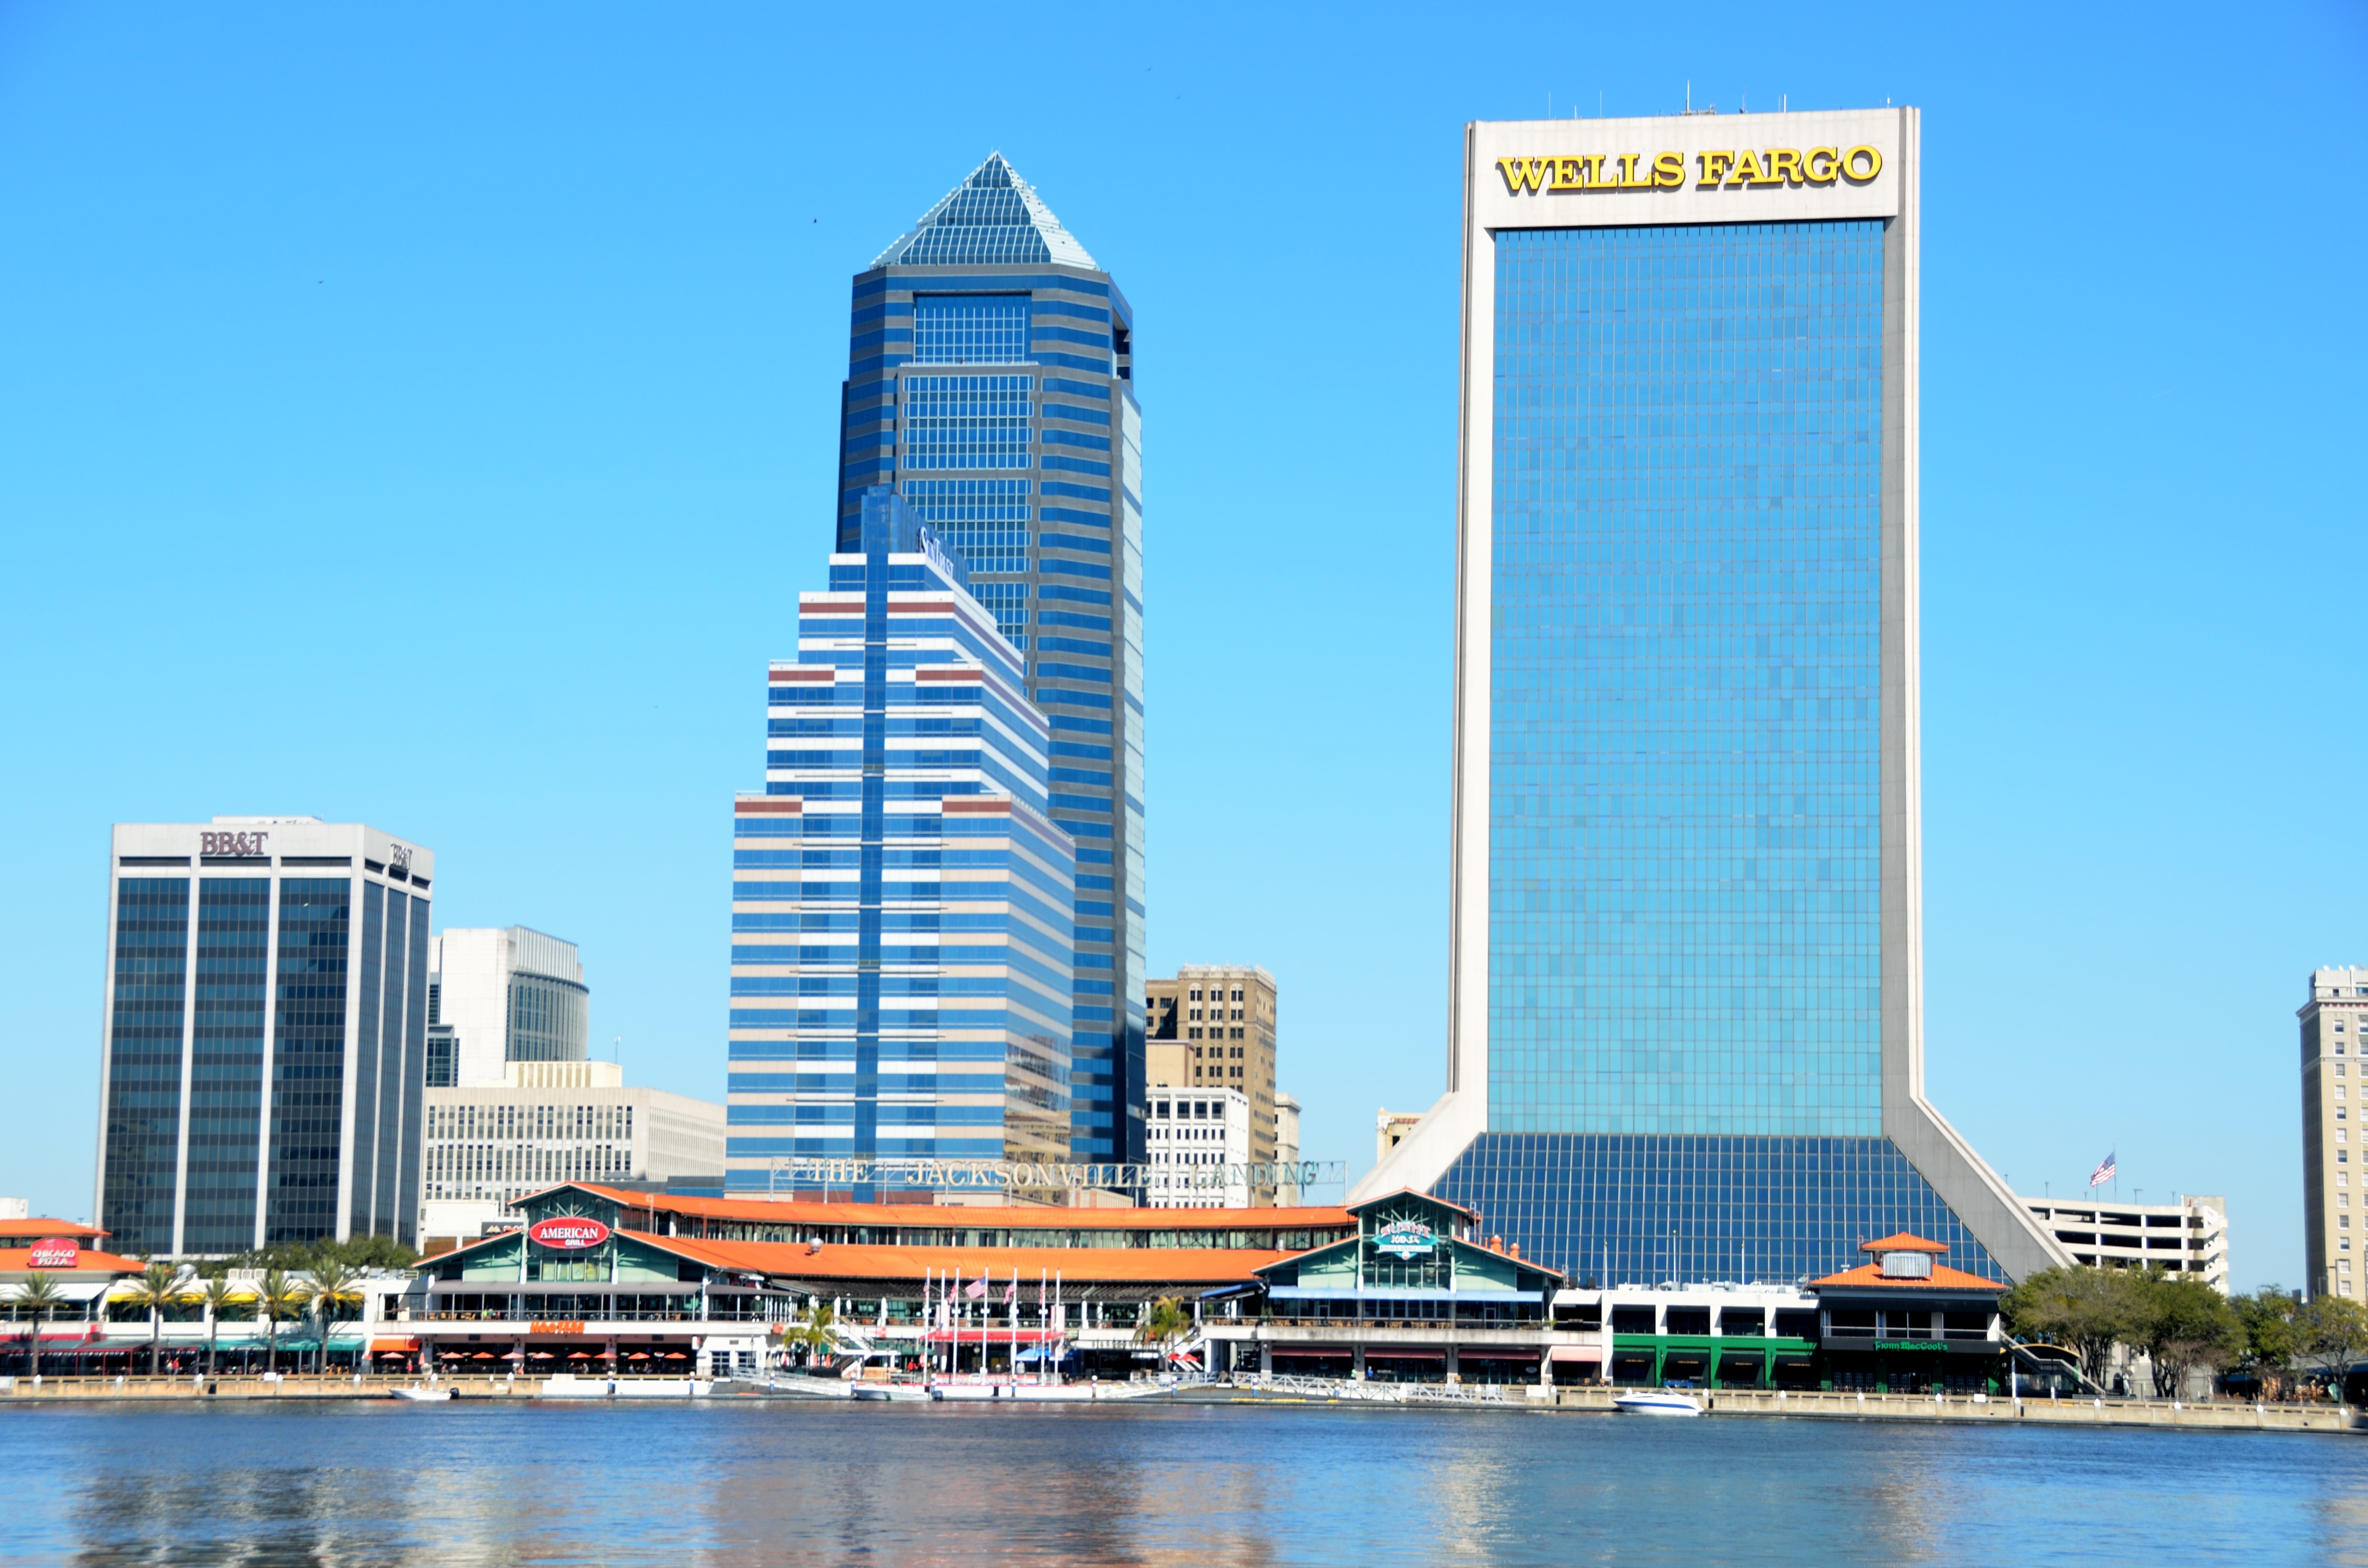
landscape, water, architecture, bridge, skyline, city, skyscraper, cityscape, downtown, vacation, travel, tower, scenic, scenery, usa, america, landmark, tourism, modern, tower block, southern, district, place, location, buildings, scene, florida, metropolis, condominium, jacksonville, river front, st john's river, metropolitan area